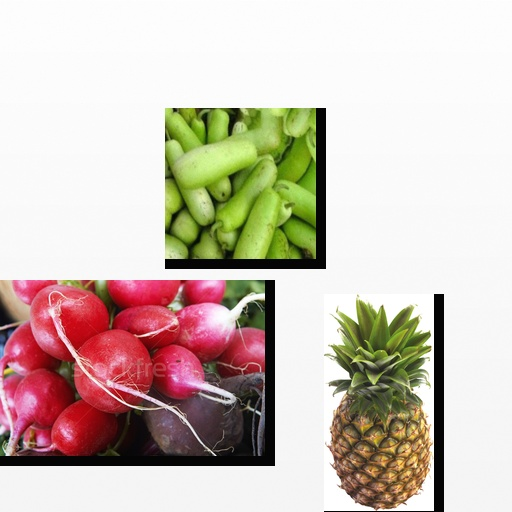
Food items: radish, pineapple, bottle_gourd